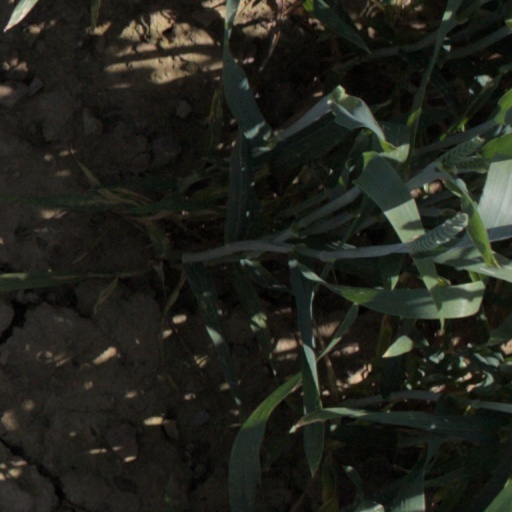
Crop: wheat